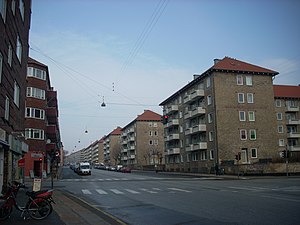
Frederiksborgvej
Etageejendomme ved Frederiksborgvej.
Frederiksborgvej er en vigtig færdselsåre i det nordvestlige København. Den løber igennem Københavns Nordvestkvarter og forbinder denne bydel med Søborg, der som følge af Utterslev Mose har Frederiksborgvej som den vigtigste, større forbindelse til København.